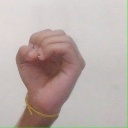
अक्षर: ऊ